Naanu Avanalla...Avalu

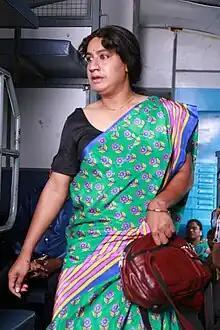
Vijay as a transgender woman in the film, which won him the Best Actor Award at the 62nd National Film Awards.

"Naanu Avanalla...Avalu" is a tribute to everyone whose everyday life is a struggle. The film focuses on a transgender woman, who is destined to have a life of neglect and disappointment.